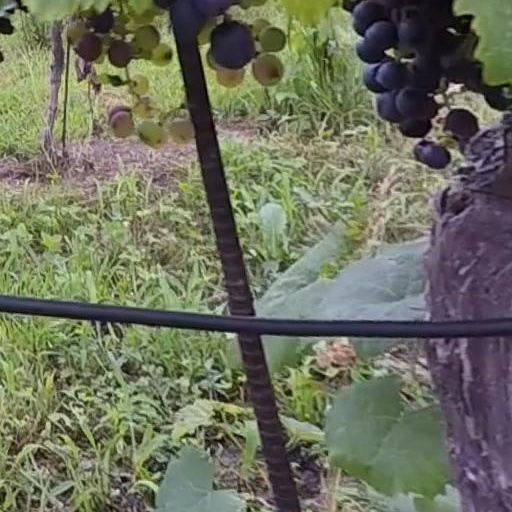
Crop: grape